James F. Jones (minister)

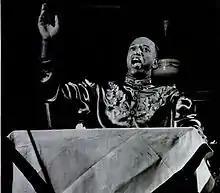
Prophet Jones preaching in November 1944

After breaking with the national Triumph Church, the new Universal Triumph the Dominion of God started in the Black Bottom area of Detroit. From a small frame church building Jones' following was moved to larger headquarters at the old Oriole Theater at 8450 Linwood Avenue in 1953. This large building is now New Bethel Baptist Church and was once pastored by C. L. Franklin, a former friend and later rival of Jones. Universal Triumph the Dominion of God later moved from the Oriole Theater and held services above the Fine Arts Theater at 2940 Woodward before finding a permanent home of worship at 1651 Ferry Park.